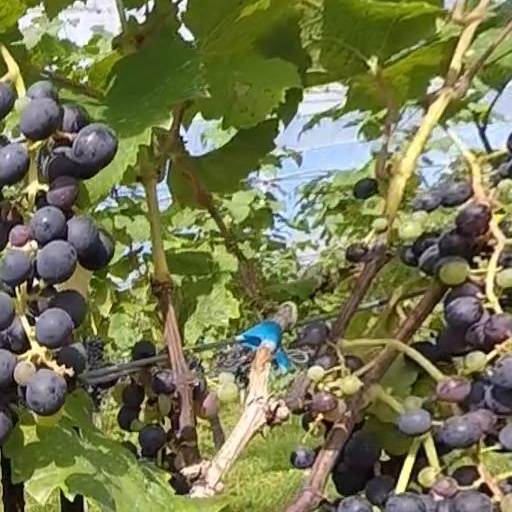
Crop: grape